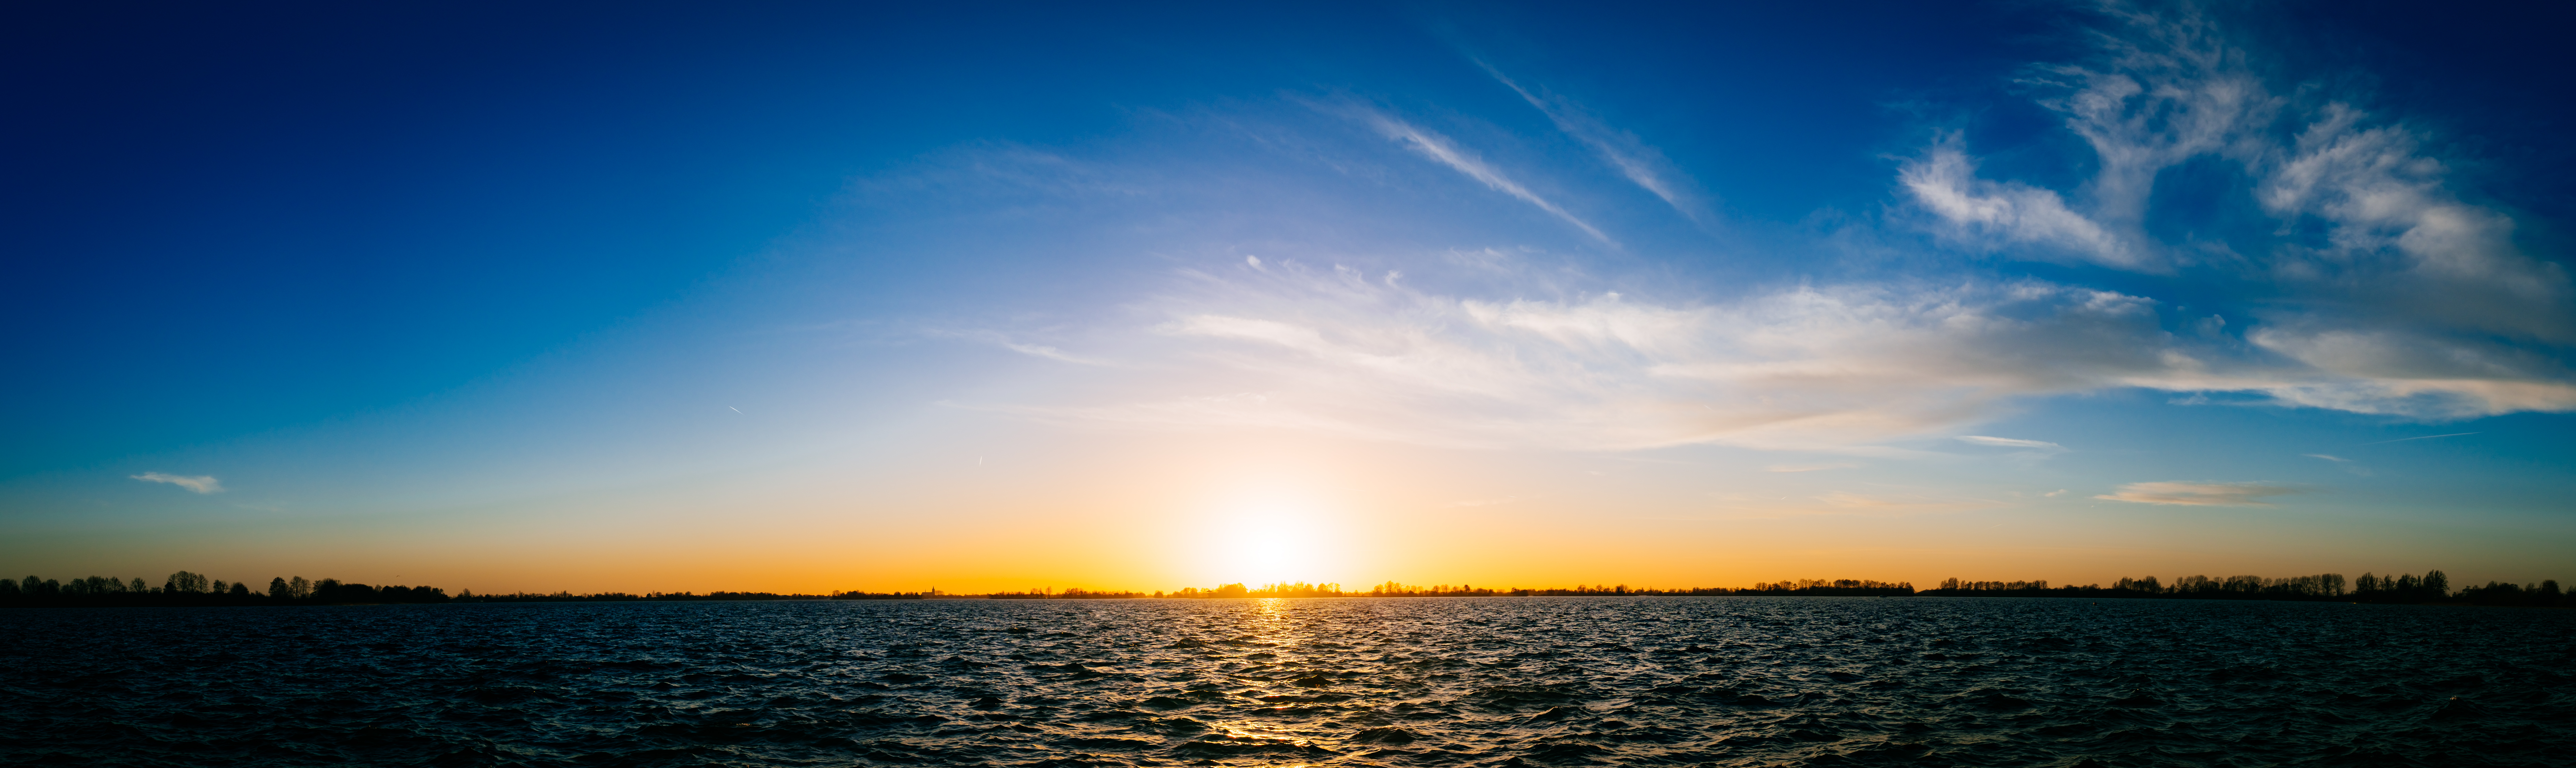
sea, water, ocean, horizon, cloud, sky, sun, sunrise, sunset, sunlight, lake, dawn, atmosphere, panorama, dusk, panoramic, evening, clouds, afterglow, wind wave